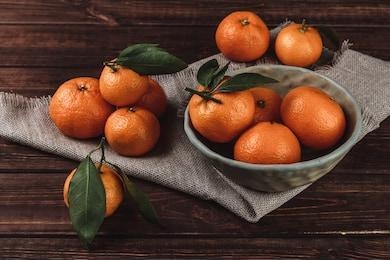
Label: mandarine